Manor of Bicton

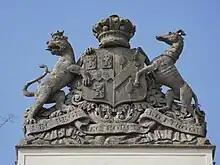
Heraldic achievement of Baron Rolle (died 1842) on top of main gates to Bicton House.

In 1822 at the age of 66 the childless Baron Rolle married, as his second wife, his very distant cousin the 28-year-old Louisa Trefusis (died 1885). Whilst Lord Rolle was descended from George II Rolle (died 1573), the second son of George I Rolle (c.1486-1552) of Stevenstone, the founder of the family, Louisa was descended from George I's fourth son Henry Rolle, who had married Margaret Yeo, the heiress of Heanton Satchville, Petrockstowe. Henry Rolle's great-grandson Robert Rolle (died 1660), MP, of Heanton Satchville, had married Lady Arabella Clinton, one of the two co-heiresses of her nephew Edward Clinton, 13th Baron Clinton and 5th Earl of Lincoln. Their eldest son and heir was Samuel Rolle (1646-1717) of Heanton Satchville, whose daughter and heiress Margaret Rolle, Baroness Clinton, married Robert Walpole, 2nd Earl of Orford. On the extinction of the senior line of the Rolle-Clinton union on the death of George Walpole, 3rd Earl of Orford, 16th Baron Clinton (died 1791) (son of Margaret Rolle, Baroness Clinton), the heir to Heanton Satchville became the descendants of Bridget Rolle (1648–1721) (sister of Samuel Rolle of Heanton Satchville) who had married in 1672 Francis Trefusis of the manor of Trefusis in Cornwall. Louisa Trefusis, the second wife of Baron Rolle, was fifth in descent from Francis Trefusis and Bridget Rolle, being the daughter of Robert George William Trefusis (1764–1797), 17th Baron Clinton, of Trefusis, Cornwall. A marble bust of Louisa survives in the Orangery at Bicton.